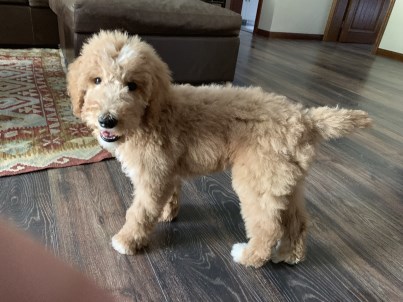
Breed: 316-n000118-standard_poodle